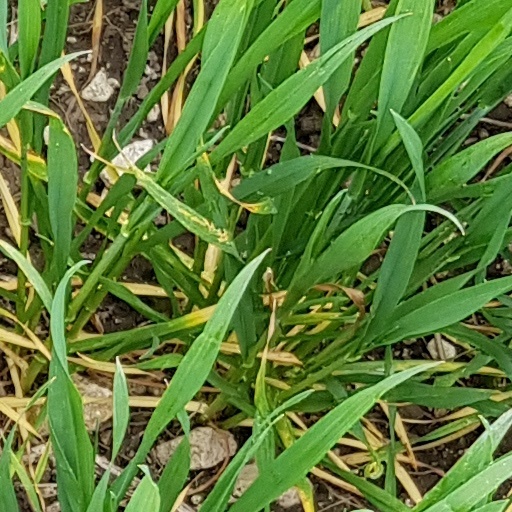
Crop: wheat